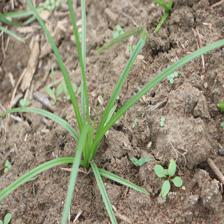
Label: Grass